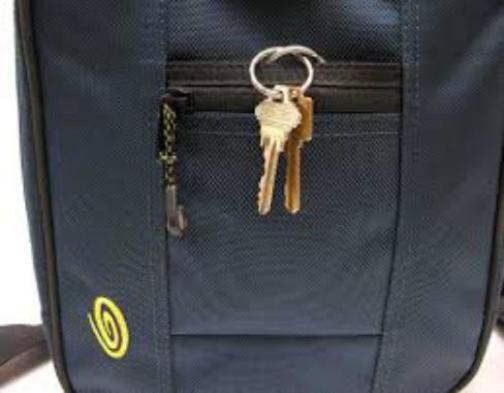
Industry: Clothes